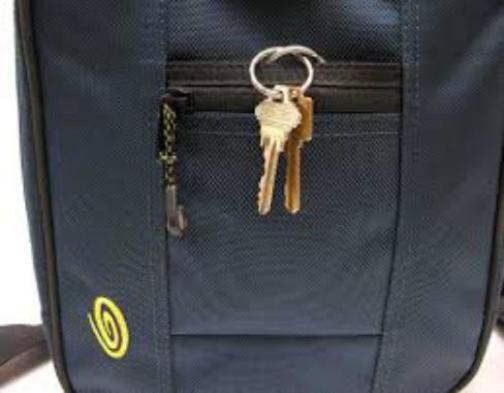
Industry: Clothes